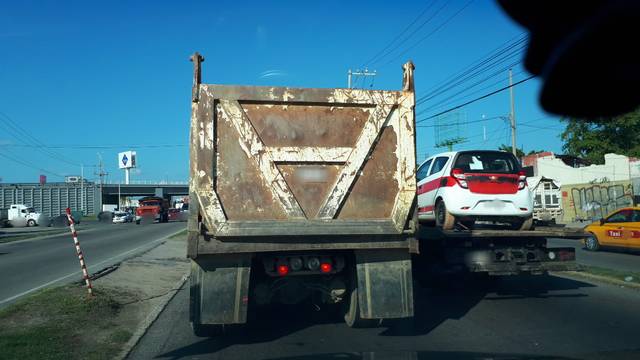
Region: Mexico
Coordinates: 17.987, -92.968